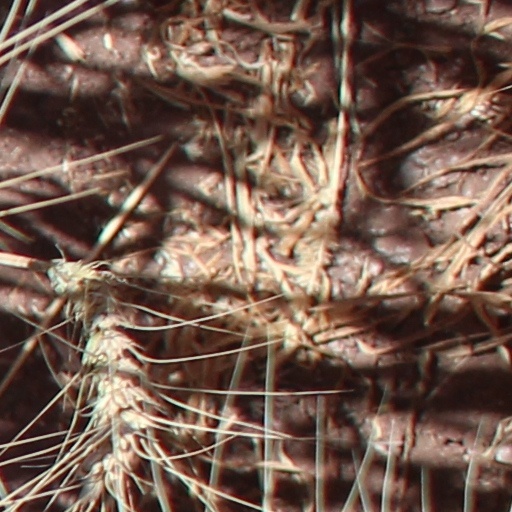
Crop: wheat